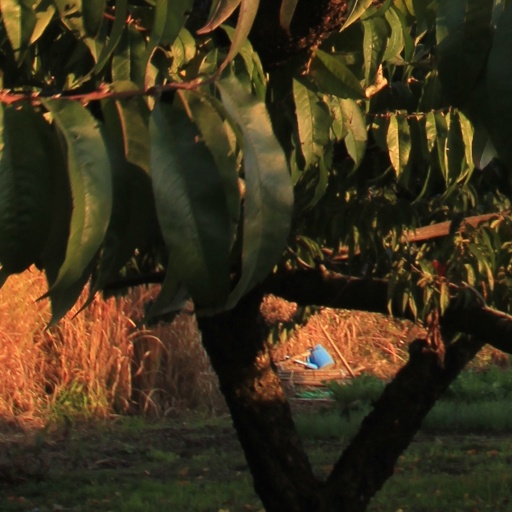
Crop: grape